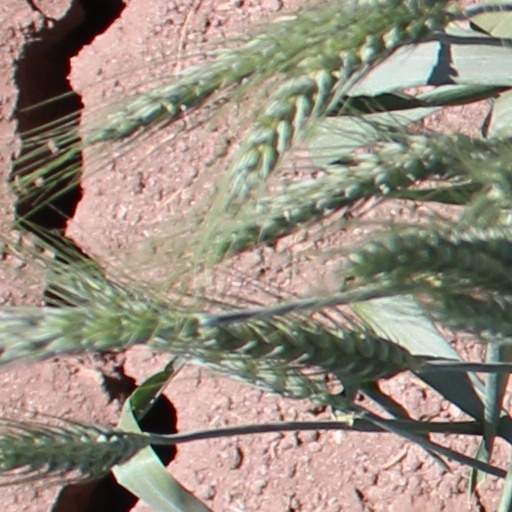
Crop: wheat